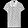
Label: T - shirt / top